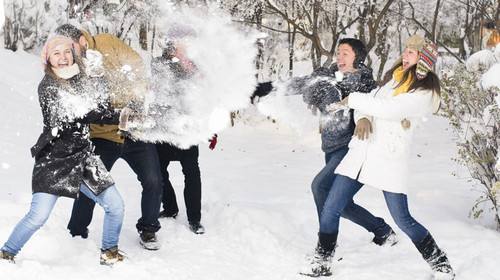
Weather: snow or frosty